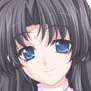
Portrait style: Anime Portrait